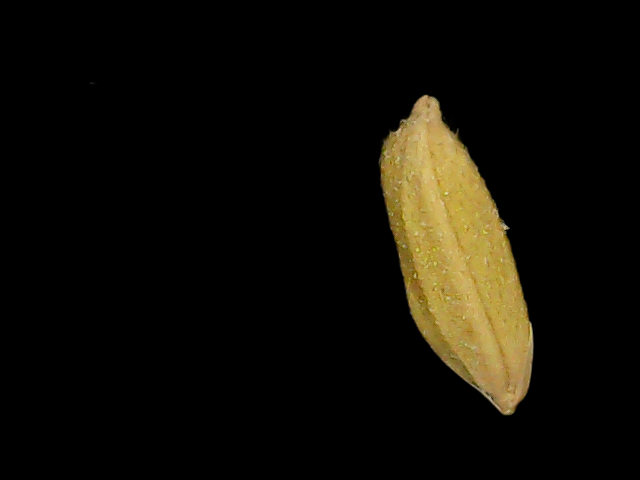
Rice variety: Binadhan17